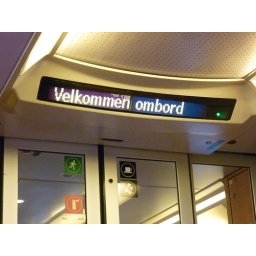
No cats or dogs in the restaurant car